Monagallaku Monagadu

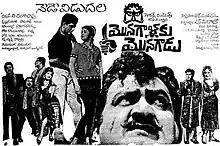
Poster

Monagallaku Monagadu is a 1966 Indian Telugu-language action thriller film directed by S. D. Lal and produced by Rama Sundaram. It is a remake of the Hindi film "Ustadon Ke Ustad" (1963) and its Tamil version "Vallavanukku Vallavan" (1965). The film stars S. V. Ranga Rao, Haranath, Prabhakara Reddy, Raavi Kondala Rao, Krishna Kumari and G. Rathna. It was released on 14 January 1966, and became a commercial success.